Al-Mundhir III ibn al-Harith

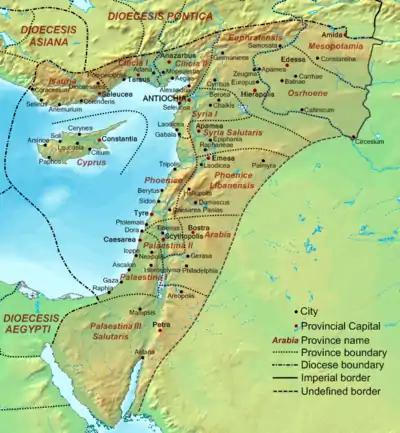
The Byzantine Diocese of the East, where the Ghassanids were active.

As the Byzantines relied upon the Ghassanids to cover the approaches to Syria, Mundhir's withdrawal left a gap in the Byzantine southern flank, which persisted for three years until 575 when Mundhir returned to the Byzantine allegiance through the mediation of the general Justinian, who met Mundhir at Sergiopolis. Immediately after this reconciliation, Mundhir assembled an army in secret and launched an attack against Hirah, the Lakhmid capital, arguably the Arab world's largest, richest, and most culturally vibrant city at the time. The city was sacked, plundered, and put to the torch, except for the churches. According to John of Ephesus, Mundhir donated much of his booty from this expedition to monasteries and the poor. The same year, Mundhir visited Constantinople, where he was awarded a crown or diadem ("stemma"), marking the formal renewal of his role as Byzantium's chief Arab client-king.